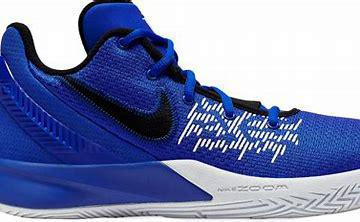
Brand: Nike
Model: Kyrie Flytrap 5